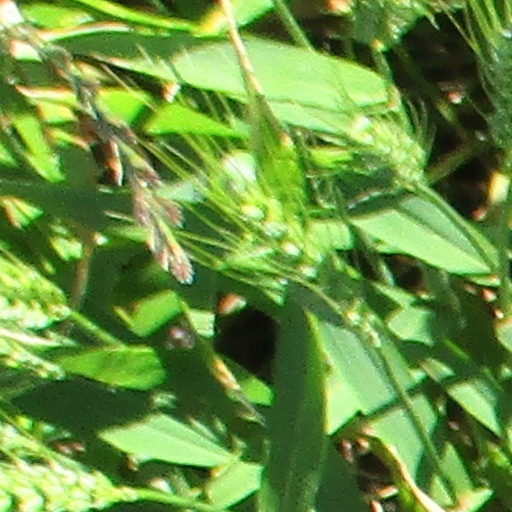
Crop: wheat